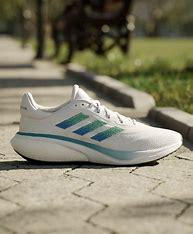
Brand: Adidas
Model: Supernova